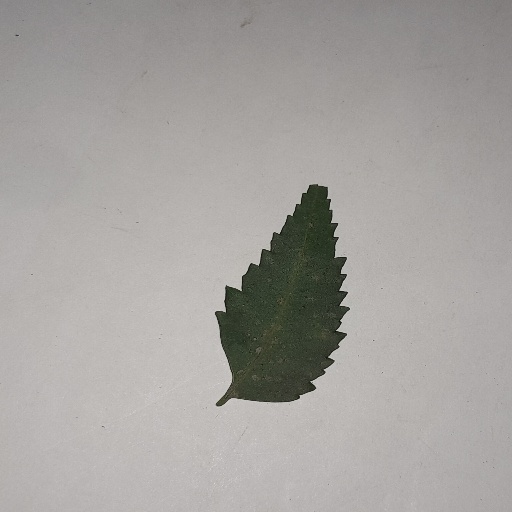
Species: Neem
Leaf condition: Powdery Mildew